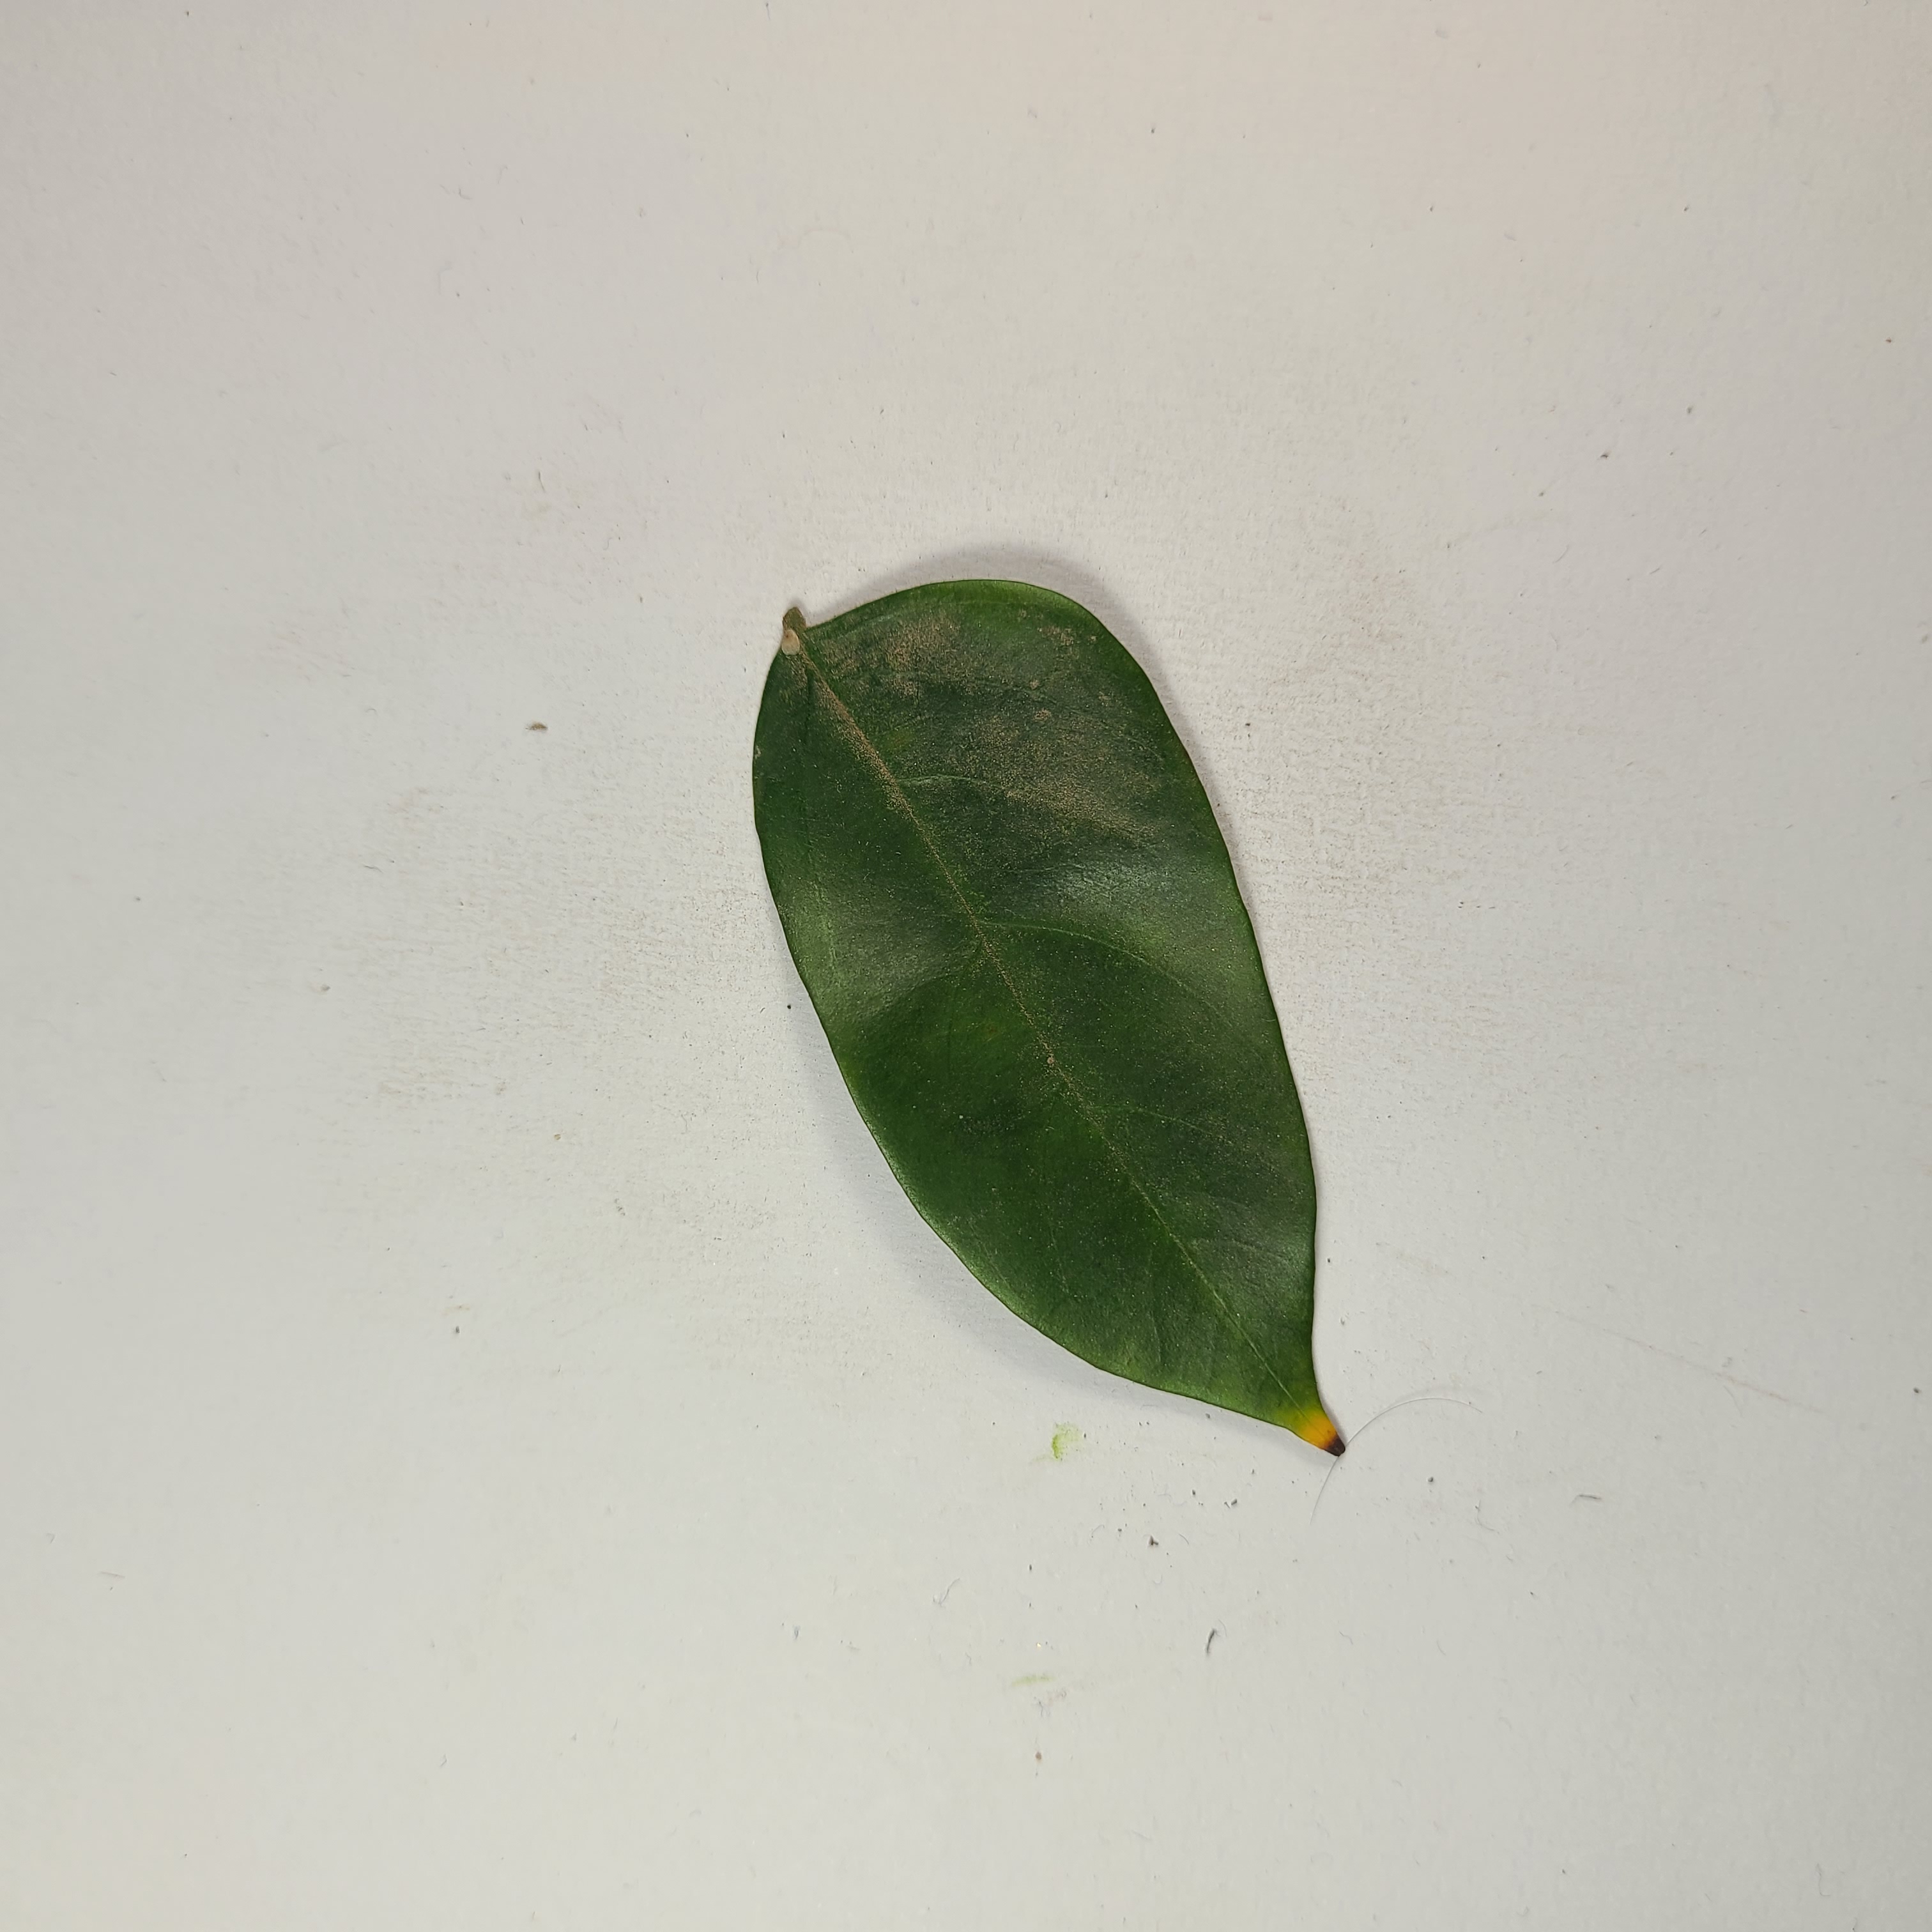
Label: Healthy Leaves